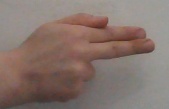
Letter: ghain